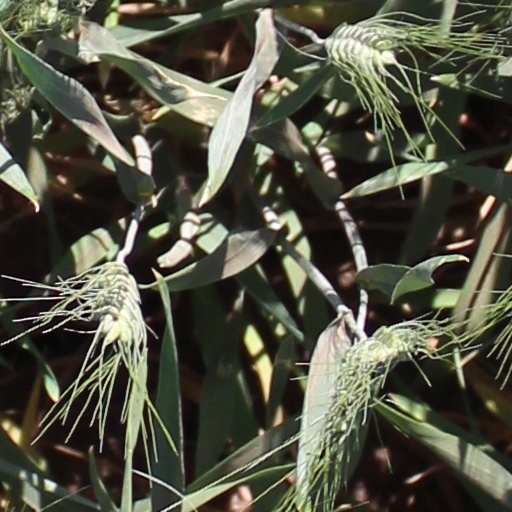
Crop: wheat